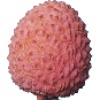
Label: lychee